Big Hawk

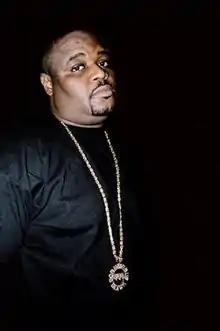
Hawkins in 2005

John Edward Hawkins (November 15, 1969 – May 1, 2006), better known by his stage names Big Hawk and H.A.W.K., was an American rapper from Houston, Texas and a founding member of the late DJ Screw's rap group the Screwed Up Click.